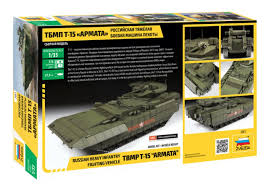
Label: BMP-T15